Hurricane Edna

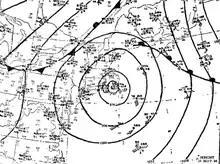
Surface weather analysis of the storm nearing New England

Hurricane Edna was a deadly and destructive major hurricane that impacted the United States East Coast in September of the 1954 Atlantic hurricane season. It was one of two hurricanes to strike Massachusetts in that year, the other being Hurricane Carol. The fifth tropical cyclone and storm of the season, as well as the fourth hurricane and second major hurricane, Edna developed from a tropical wave on September 2. Moving towards the north-northwest, Edna skirted the northern Leeward Islands as a tropical depression before turning more towards the west. The depression attained tropical storm status to the east of Puerto Rico and strengthened further to reach hurricane status by September 7. The storm rapidly intensified and reached its peak intensity of 125 mph (205 km/h) north of the Bahamas before weakening to Category 2 status near landfall in Massachusetts on September 11. Edna transitioned into an extratropical cyclone in Atlantic Canada before its remnants dissipated in the northern Atlantic.